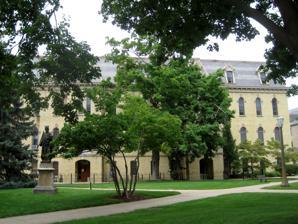
Building: St. Edward's Hall (University of Notre Dame)
Country: United States of America
Year built: 1882
St. Edward's Hall University of Notre Dame Arms: Vert a cross flory between five martlets Or Campus quad Main Motto For Hall and King Established 1929, built 1882 Colors Green and Gold Gender Male Rector Rev. Ralph Haag, C.S.C. Undergraduates 161 Chapel St. Edward the Confessor Mascot Gentlemen, Stedsmen, Big Cats Interhall sports Baseball, Basketball, Bowling, Cross Country, Dodgeball, Football, Golf, Hockey, Lacrosse, Racquetball, Soccer, Table Tennis, Tennis, Ultimate Frisbee, Volleyball Charities Lakeview High School, Jinga, Uganda Major events Founder's Week, Yacht Dance, Mullets Against Malaria Website steds .nd .edu St. Edward's Hall U.S. Historic district Contributing property Location Notre Dame, Indiana Coordinates 41°42′12″N 86°14′17″W / 41.7033°N 86.2381°W / 41.7033; -86.2381 Built 1882 Architect Father Edward Sorin and Brother Charles Harding Architectural style Second Empire architecture Part of University of Notre Dame: Main and South Quadrangles ( ID78000053 ) Added to NRHP May 23, 1978 St. Edward's Hall (also referred to as St. Ed's or Steds ) is one of the 32 Residence Halls on the campus of the University of Notre Dame and one of sixteen male dormitories. Saint Edward's Hall is located directly east of the Main Administration Building and is directly west of Zahm Hall and houses 162 undergraduate students. The dorm community and culture are not as old as Sorin College (1888) as it was established as an undergraduate residence hall 30 years later. However the building itself was built in 1882 to house the minims, Notre Dame's boarding school program. When such program was discontinued in 1929, the building was converted to an undergraduate residence hall, which it has been ever since. Together with other historical structures of the university, it is on the National Register of Historic Places . The coat of arms is the Cross of Saint Edward the Confessor on a green background. History St. Edwards Hall with the minims extension to the right, in 1891 Matthew J. Walsh decided to build Saint Edward's Hall  in 1882 to house the boarding school for the minims program, ages six to thirteen, which was growing and reached a population of a 100 in 1883. The hall was designed by Charles Harding, C.S.C, in Notre Dame yellow brick in French style, with a Mansard roof and named after Edward Sorin 's patron saint. The cornerstone was laid on 20 April 1882 by Sorin himself. It had dormitories, classrooms, recreation rooms, refectory, and a manicured lawn in front of the building. An annex was built on the east side of the hall in 1898 to make room for a gym, a roller skating rink, and more classrooms. In 1925, Knute Rockne received his First Holy Communion in the Chapel of Saint Edward the Confessor . In 1929 president Charles L. O’Donnell decided to abandon the boarding school program, and the hall was converted into an undergraduate residence hall (since the college population was growing and space badly needed) under the direction of professor and architect Vincent Fagan in June 1929. The open dormitory was converted into double rooms, while the chapel was left untouched, and it opened in September to house 207 undergraduates. The hall's first rector was Raymond Clancy, C.S.C. The building annex was demolished to make space for Zahm Hall in 1937. The facade received minor renovations in 1976. On 25 June 1980 when a fire broke out around 9 AM and engulfed the roof and the fourth floor of the building, likely caused by workers who were installing a sprinkler system. Four firemen were injured in fighting the blaze and the fire was put out by 11:30 AM. No students were in the building since the semester had ended, and the only resident was the rector Fr. Mario Pedi. The fire resulted in extensive damage, although the Luigi Gregori fresco on the second floor and the stained glass windows were saved. The university decided to restore the hall (which was 98 years old art the time) instead of demolishing and building a new one, and reconstruction started on October 1. While the hall was being rebuilt, the 124 residents of St. Edward's had to be assigned to makeshift housing in portions of Grace, Flanner, and Columba Halls. The intramural teams for the hall were kept during that time, in order to maintain hall spirit alive. During reconstruction, the two story, detached annex to the north was torn down, and replaced by a four-story addition in style matching the rest of the hall with a French mansard roof . The addition gave the building its current L shape. The old annex, while not damaged by the fire, was in poor state. The renovated building, which featured expanded social and study spaces, improved stairwells, and an elevator, housed 187 students compared to the 134 before the fire. The cost of the project was 2 million dollars, 1 million of which had come from insurance. Saint Edward's Hall's signature annual event is Founder's Week. It is celebrated during the week of October 13 and it includes a badminton tournament, historical lectures, a festival in St. Edward's Park, and a special dormitory Mass. There is also an annual spring excursion to Chicago, the Yacht Dance, in which the Gentlemen take part in a dance aboard a chartered yacht. St. Ed's main dorm rivalry is with Sorin Hall . Fr. Ralph Haag, C.S.C., is the current rector of Saint Edward's Hall. St. Edward's statue Description The building is in Second Empire style. The Chapel of St. Edward the Confessor contains eight stained glass windows depicting various saints, Saints Edward, Anthony, and Andrew, while the other five show scenes from the life of Jesus. The glass was produced by the Carmelite stained glass atelier in Le Mans . Two were designed by Eugène Hucher and sons studios 1888 and four by his student Albert Echivard in 1912. The same French company also completed a large stained glass portrait of the University's founder Father Edward Sorin, which is found in the central stairwell. In addition, St. Edward's second floor has a mural by the Vatican muralist Luigi Gregori , whose work also adorns the Main Building, and the Basilica of the Sacred Heart . The mural depicts a meeting between Father Sorin and the local Native Americans at the founding of the University in 1842. The residence hall is the oldest building on campus currently in use as an undergraduate dormitory, and its original wing is constructed of the signature yellow bricks dredged by Holy Cross religious from the marl found in the University's two lakes. Stained Glass Windows in St. Edward's Hall St Edward St Andrew Young Christ Mary Jesus St Joseph St Louis St John Notable residents John Carlson - Arizona Cardinals tight end Jimmy Clausen - Notre Dame football quarterback Pat Connaughton - Milwaukee Bucks shooting guard Phil Donahue - talk show host Ryan Grant - Green Bay Packers running back Tim Grunhard - Kansas City Chiefs center Dan Hesse - CEO of Sprint Paul Hornung - Heisman Trophy winner Sadoluwa "Dolu" Lanlehin - Nigerian prince Chris Thomas - professional basketball player Monty Williams - professional basketball player/coach See also National Register of Historic Places listings in St. Joseph County, Indiana Notes